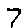
Label: 7